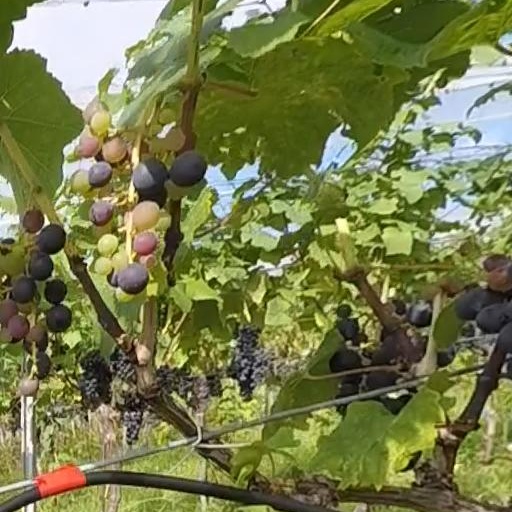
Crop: grape